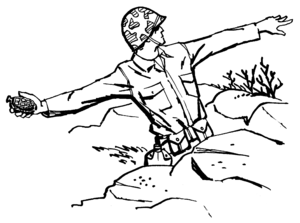
Une grenade à main est un petit engin explosif tenu en main et destiné à être lancé, pour ensuite exploser après un court laps de temps.